Aillen

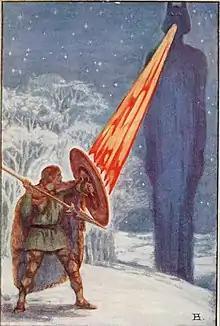
Fionn mac Cumhaill fighting Aillen, illustration by Beatrice Elvery in Violet Russell's "Heroes of the Dawn" (1914)

Aillen or Áillen is an incendiary being in Irish mythology. He played the harp or timpán and would lull his victims into a deep sleep with his music.